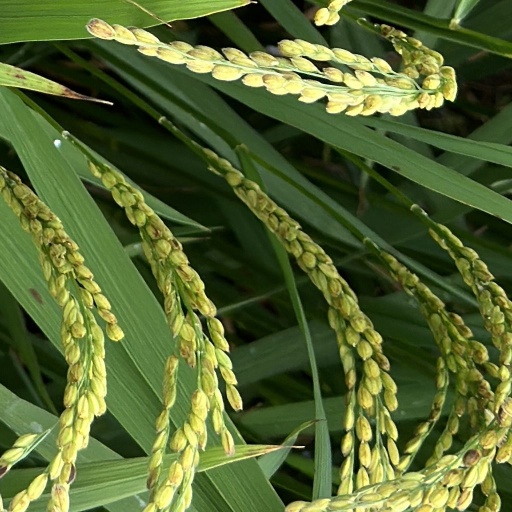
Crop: rice